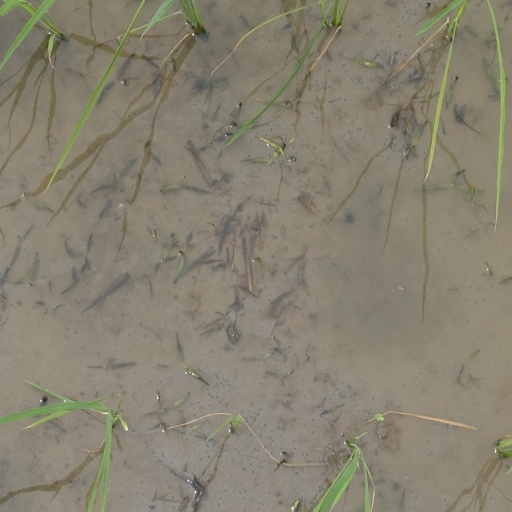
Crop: rice